Health information on Wikipedia

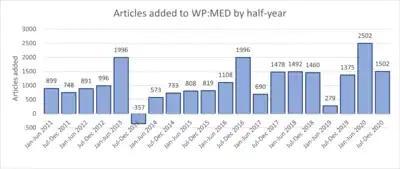
Number of medical articles added to Wikipedia per half year, 2011 to 2020

As of the end of 2013, the English Wikipedia had 29,072 medical articles, while across all language versions of Wikipedia, there were 155,805 medical articles.